Ocean Park Hong Kong

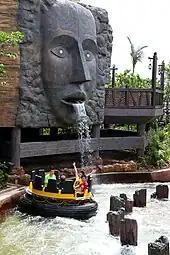
Rainforest – The Rapids

The Rainforest was opened on 14 June 2011. Dozens of avian, terrestrial and aquatic animals living inside buttress roots accompany visitors on their immersive exploration of biodiversity. Prepare to be soaked on The Rapids, as water guns and sudden drops will get you wet from head to toe.